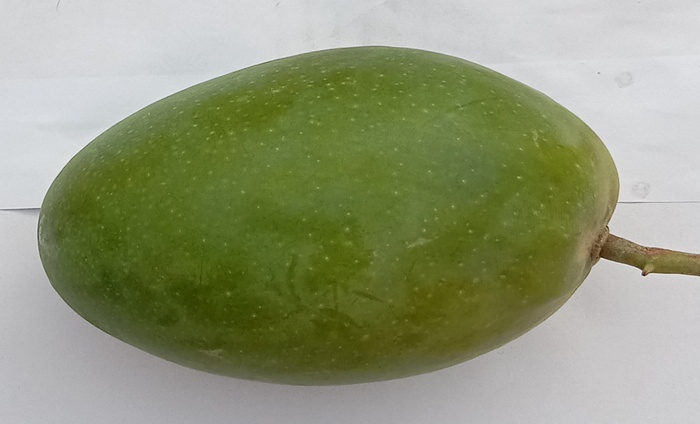
Mango variety: Dosehri